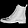
Label: Ankle boot